Hyundai Kappa engine

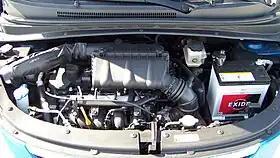
2009 Hyundai i10 1.25-litre Kappa engine

Hyundai's Kappa automobile engine series consists of three-cylinder and four-cylinder models.